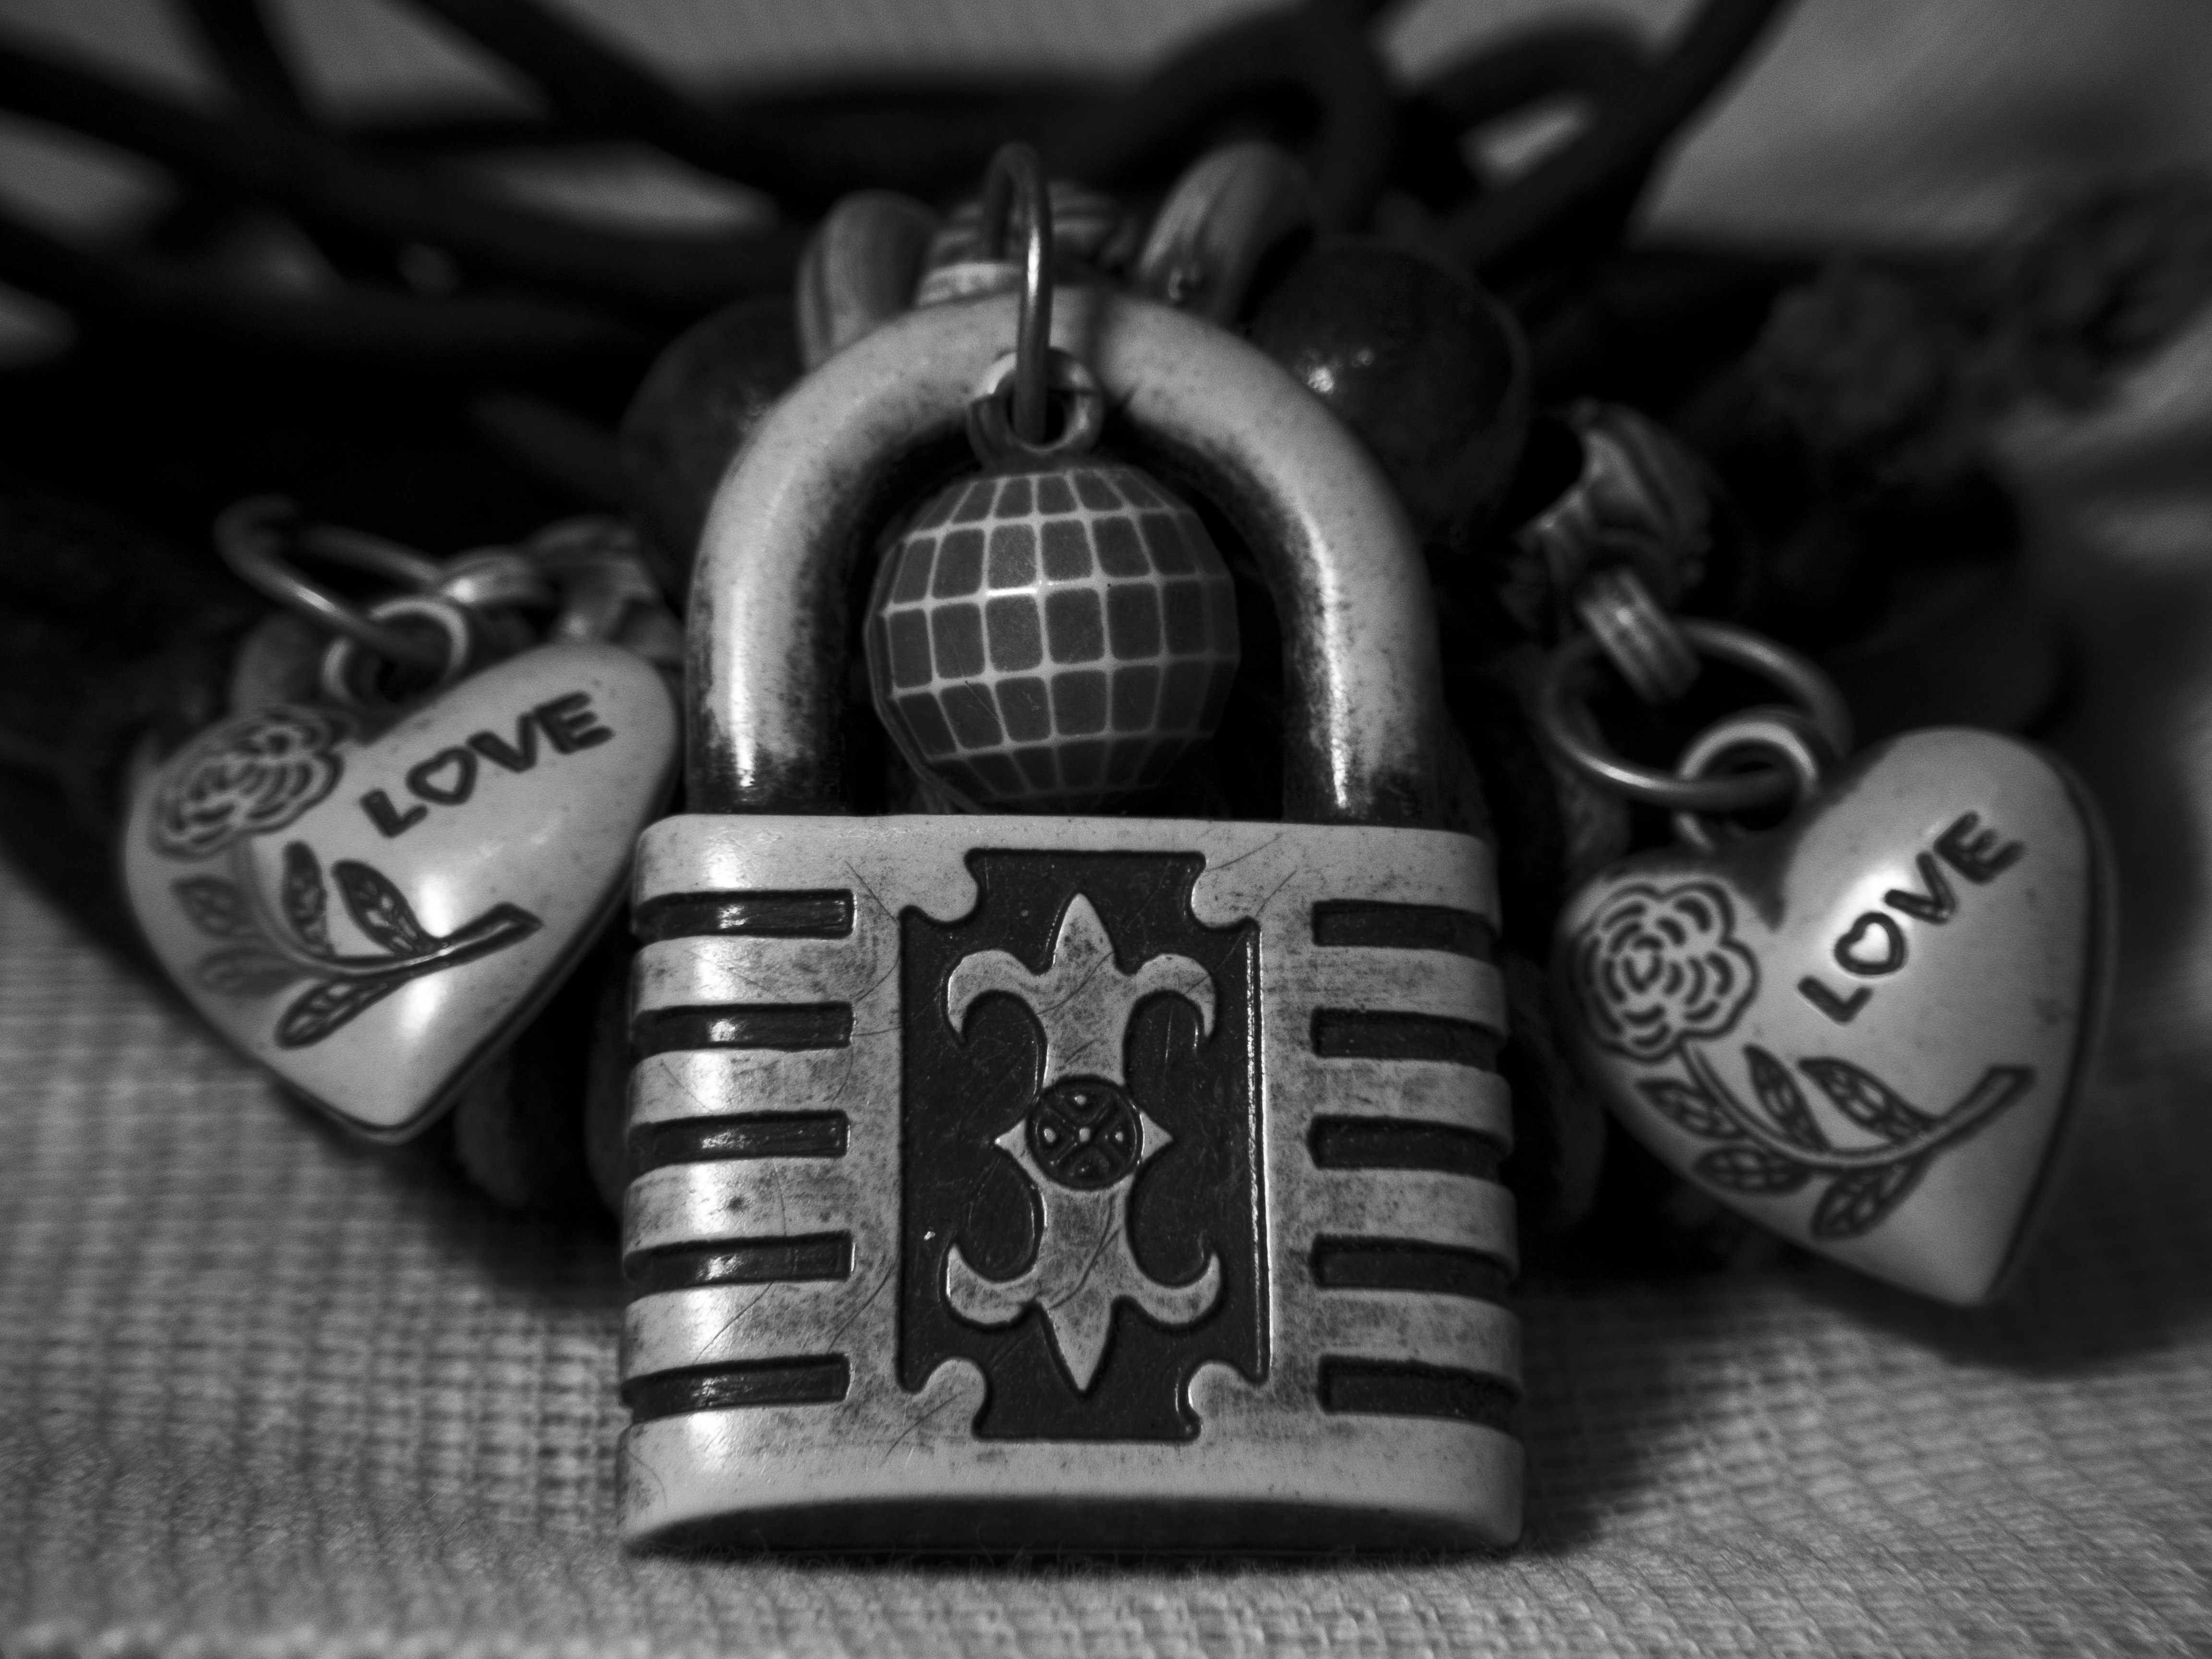
black and white, jewelry, bracelet, heart, body jewelry, font, Material property, jewellery, silver, keychain, metal, close up, pattern, necklace, circle, lock, fashion accessory, monochrome photography, key, titanium, still life photography, chain, monochrome, souvenir, Everyday carry, audio equipment, wire, nickel, symbol, art, craft, steel, still life, games, jewelry making